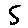
Label: 5